James Genus

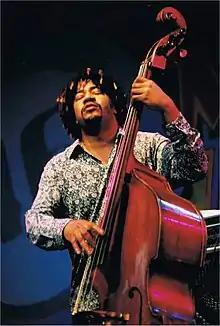
Genus performing at the 51st Monterey Jazz Festival 19 September 2008

James Genus (born January 20, 1966) is an American jazz bassist. He plays both electric bass guitar and upright bass and currently plays in the Saturday Night Live Band. He also occasionally fills in for Mark Kelley of the hip hop band The Roots. Genus has performed as a session musician and sideman throughout his career, having worked with an extensive list of artists.